Racist music

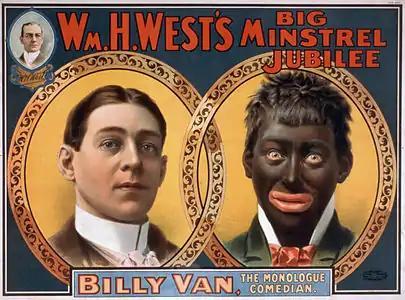
A 1900 minstrel show poster displays an actor's transformation from a light-skinned person of European descent into a caricature of a dark-skinned person of African descent through blackface

The minstrel show (also known as minstrelsy) was a predominantly American form of racist entertainment that persisted from the 1820s until the 1970s. Minstrel shows featured typically white actors performing songs, dances, and comedy skits based on heavily stereotyped and false beliefs surrounding African Americans in blackface, a form of stage makeup designed to mock the appearance of a Black person. During the mid-19th century, minstrel shows formed the center of the American entertainment industry and served as the first uniquely American style of stage performance. Minstrel shows played a significant role in perpetuating anti-Black racism and a heavily romanticized and inaccurate view of the Antebellum South throughout their existence.